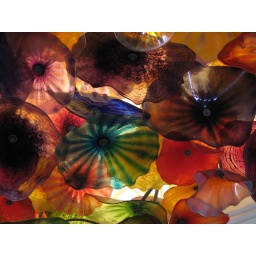
Giant glass flowers on the ceiling in the Bellagio Hotel &amp;amp; Casino.